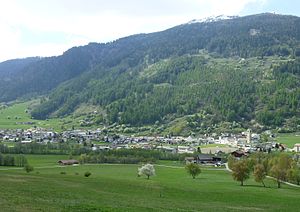
Val Müstair / Galleri
Val Müstair er den østligste dal i Schweiz og udgør en selvstyrende kreds og en kommune i kantonen Graubünden. Dalen ligger på sydøstsiden af Alpernes hovedkam, så den fra Schweiz kun er tilgængelig via Fuornpasset fra Engadin. Geografisk kan Val Müstair siges at høre til Vinschgau i Sydtyrol. Dalens flod, Rom, løber til Etsch i øvre Vinschgau. Nederst i dalen Val Müstair ligger også en sydtyrolsk kommune.